Poena cullei

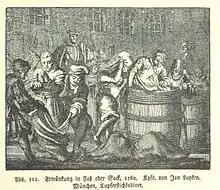
"Ertränkung in Faß oder Sack" (Drowning in Barrel or Sack), a 1560 sketch showing capital punishment

Poena cullei (Latin, 'penalty of the sack') under Roman law was a type of death penalty imposed on a subject who had been found guilty of parricide. The punishment consisted of being sewn up in a leather sack, with an assortment of live animals including a dog, snake, monkey, and a chicken or rooster, and then being thrown into water.